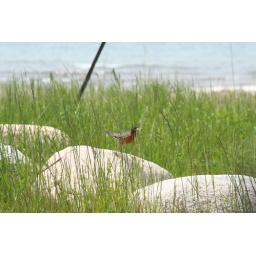
bird in grass